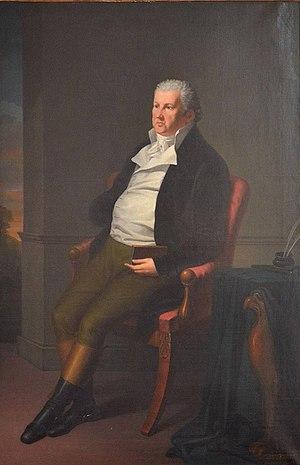
Johann Peter von Langer est un peintre allemand.
Aron Elias Seligmann, baron von Eichthal, est un financier allemand, banquier officiel de la Cour de Bavière.
La famille d'Eichthal ou Seligmann von Eichthal est une dynastie de banquiers d'origine juive, anoblie par le roi Maximilien de Bavière en 1814, dont une branche s'est installée en France au début du XIXᵉ siècle.